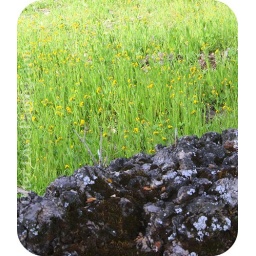
It was so nice to get out of the house and head out early in the morning for a road trip.